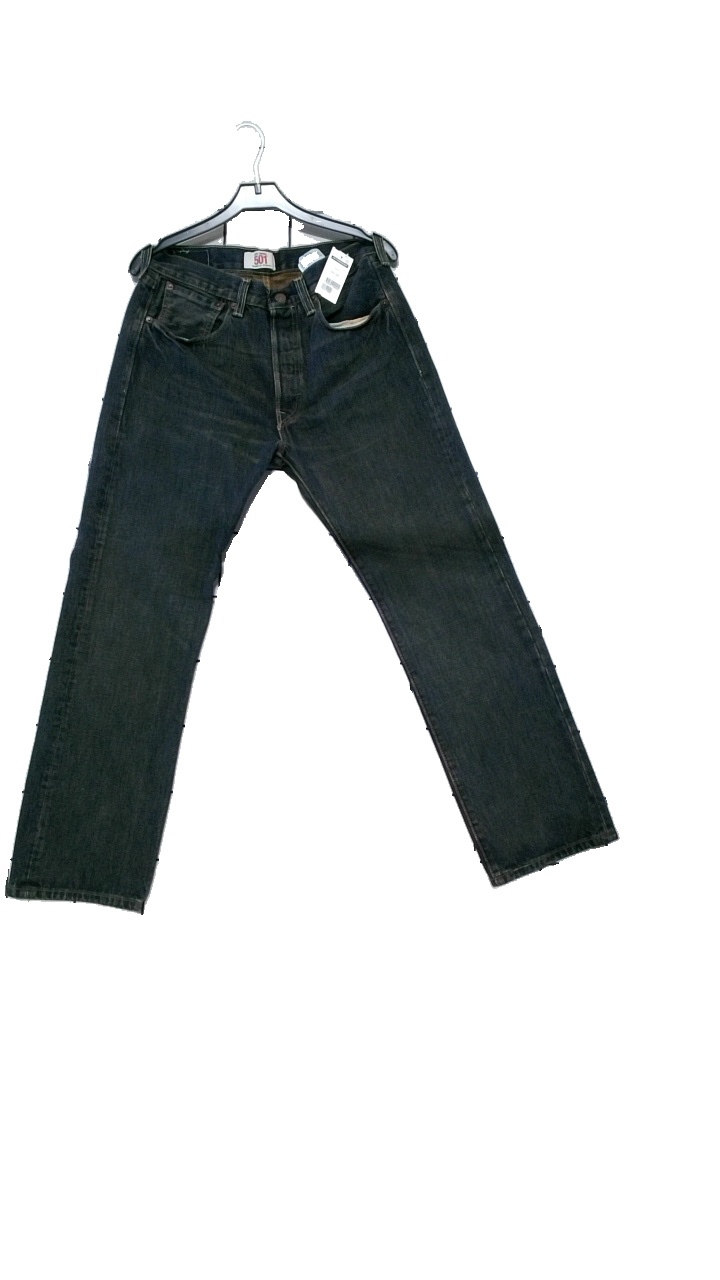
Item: Jeans (Unisex)
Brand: Levi's
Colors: Blue, Brown
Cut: Regular
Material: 100% cotton
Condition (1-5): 5
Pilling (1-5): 4
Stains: Minor
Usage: Reuse
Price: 150-250